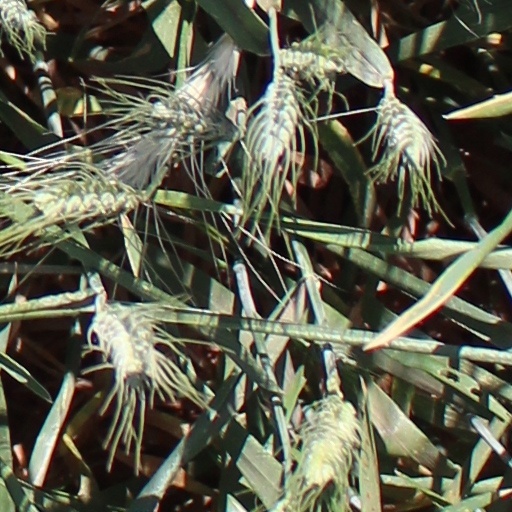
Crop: wheat